History of the United States Marine Corps

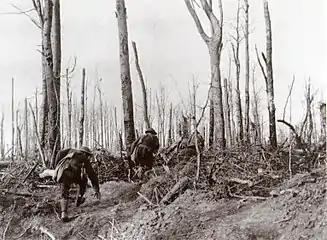
U.S. Marines during the Meuse–Argonne offensive

The French government renamed the forest to "Bois de la Brigade de Marine" ("Wood of the Marine Brigade"), and decorated both the 5th and 6th Regiments with the Croix de Guerre three times each. This earned them the privilege to wear the fourragère, which Franklin D. Roosevelt, then Secretary of the Navy, authorized them to henceforth wear on the left shoulder of their dress and service uniforms. Marine aviation also saw exponential growth, as the "First Aeronautic Company" which deployed to the Azores to hunt U-boats in January 1918 and the "First Marine Air Squadron" which deployed to France as the newly renamed 1st Marine Aviation Force in July 1918 and provided bomber and fighter support to the Navy's "Day Wing, Northern Bombing Group". By the end of the war, several Marine aviators had recorded air-to-air kills, and collectively dropped over of bombs. and their number totals included 282 officers and 2,180 enlisted men operating from 8 squadrons. In 1919 the 1st Division/Squadron 1 was formed from these units, and exists as VMA-231.